Andrew Turner (politician)

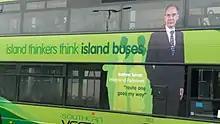
Turner on the side of a Southern Vectis bus

On 14 August 2006, Turner was attending the Isle of Wight County Show with his Jack Russell Terrier, when he lost hold of the lead. The dog escaped and attacked a four-year-old ferret who had to be put down. Turner later apologised to the ferret's owner.